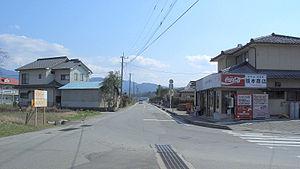
Nishiki est un bourg du district de Kuma, dans la préfecture de Kumamoto, au Japon.